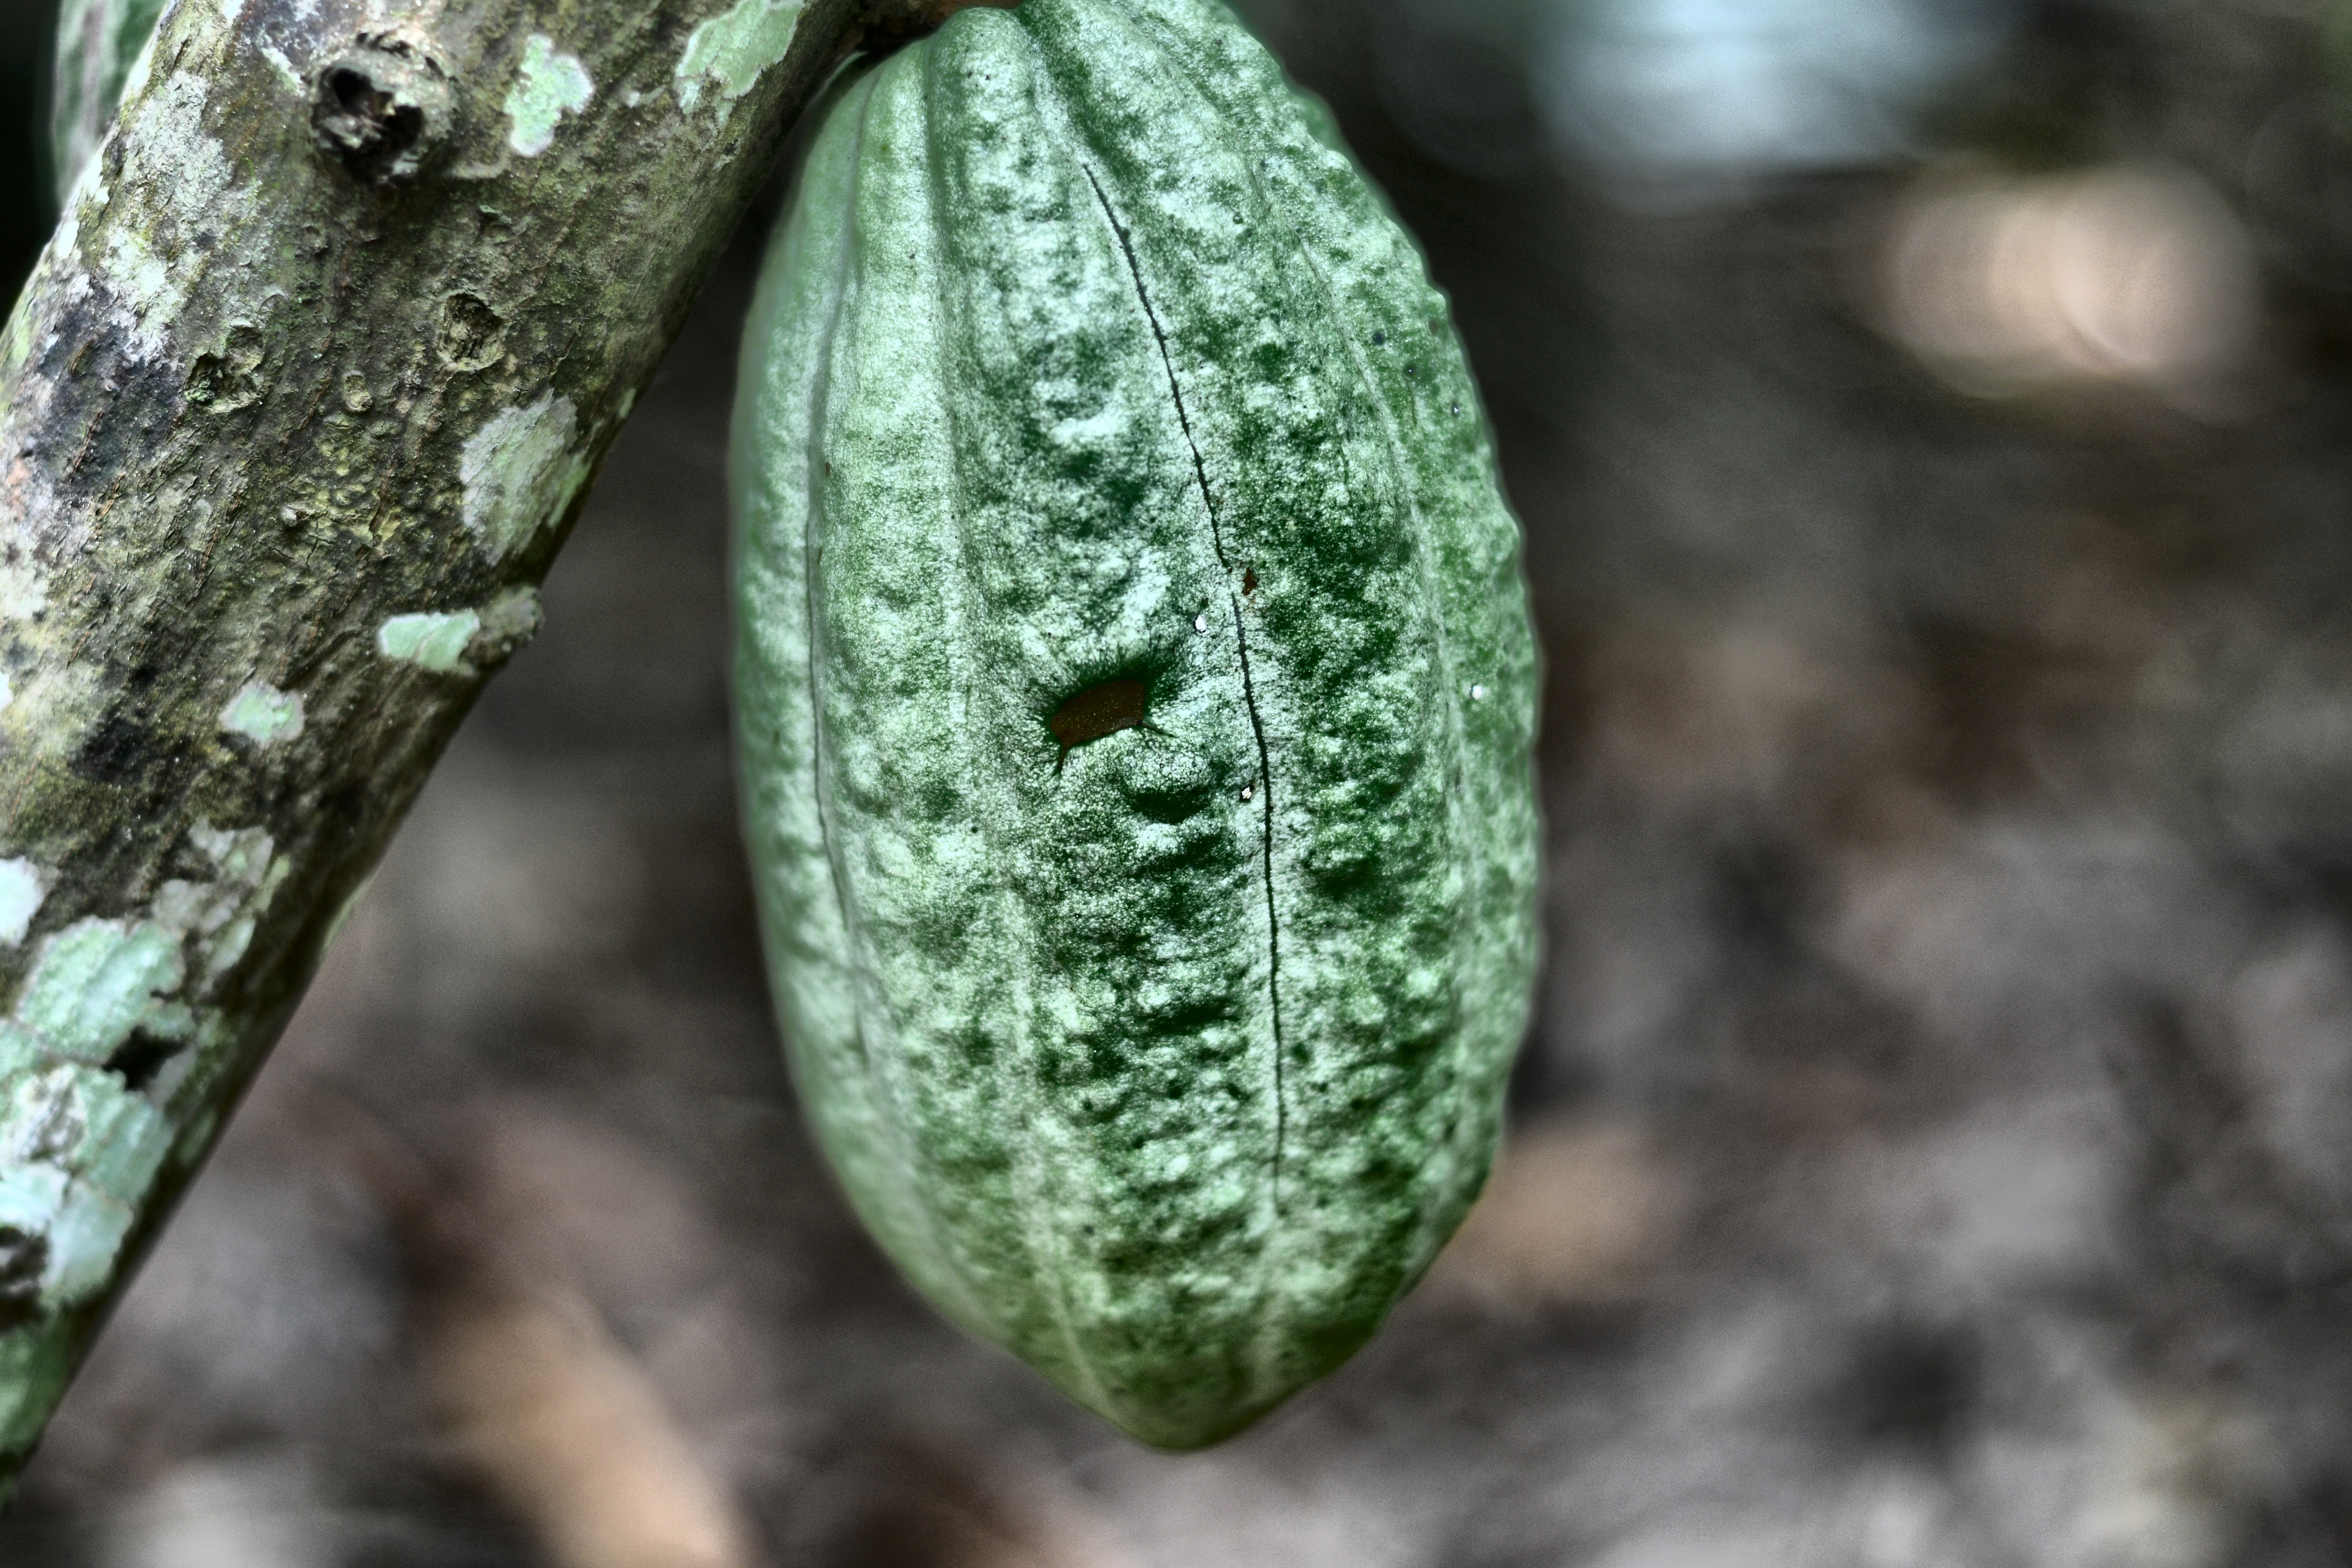
Maturity: unmature
Variety: Guiana